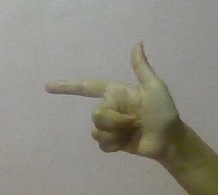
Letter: yaa